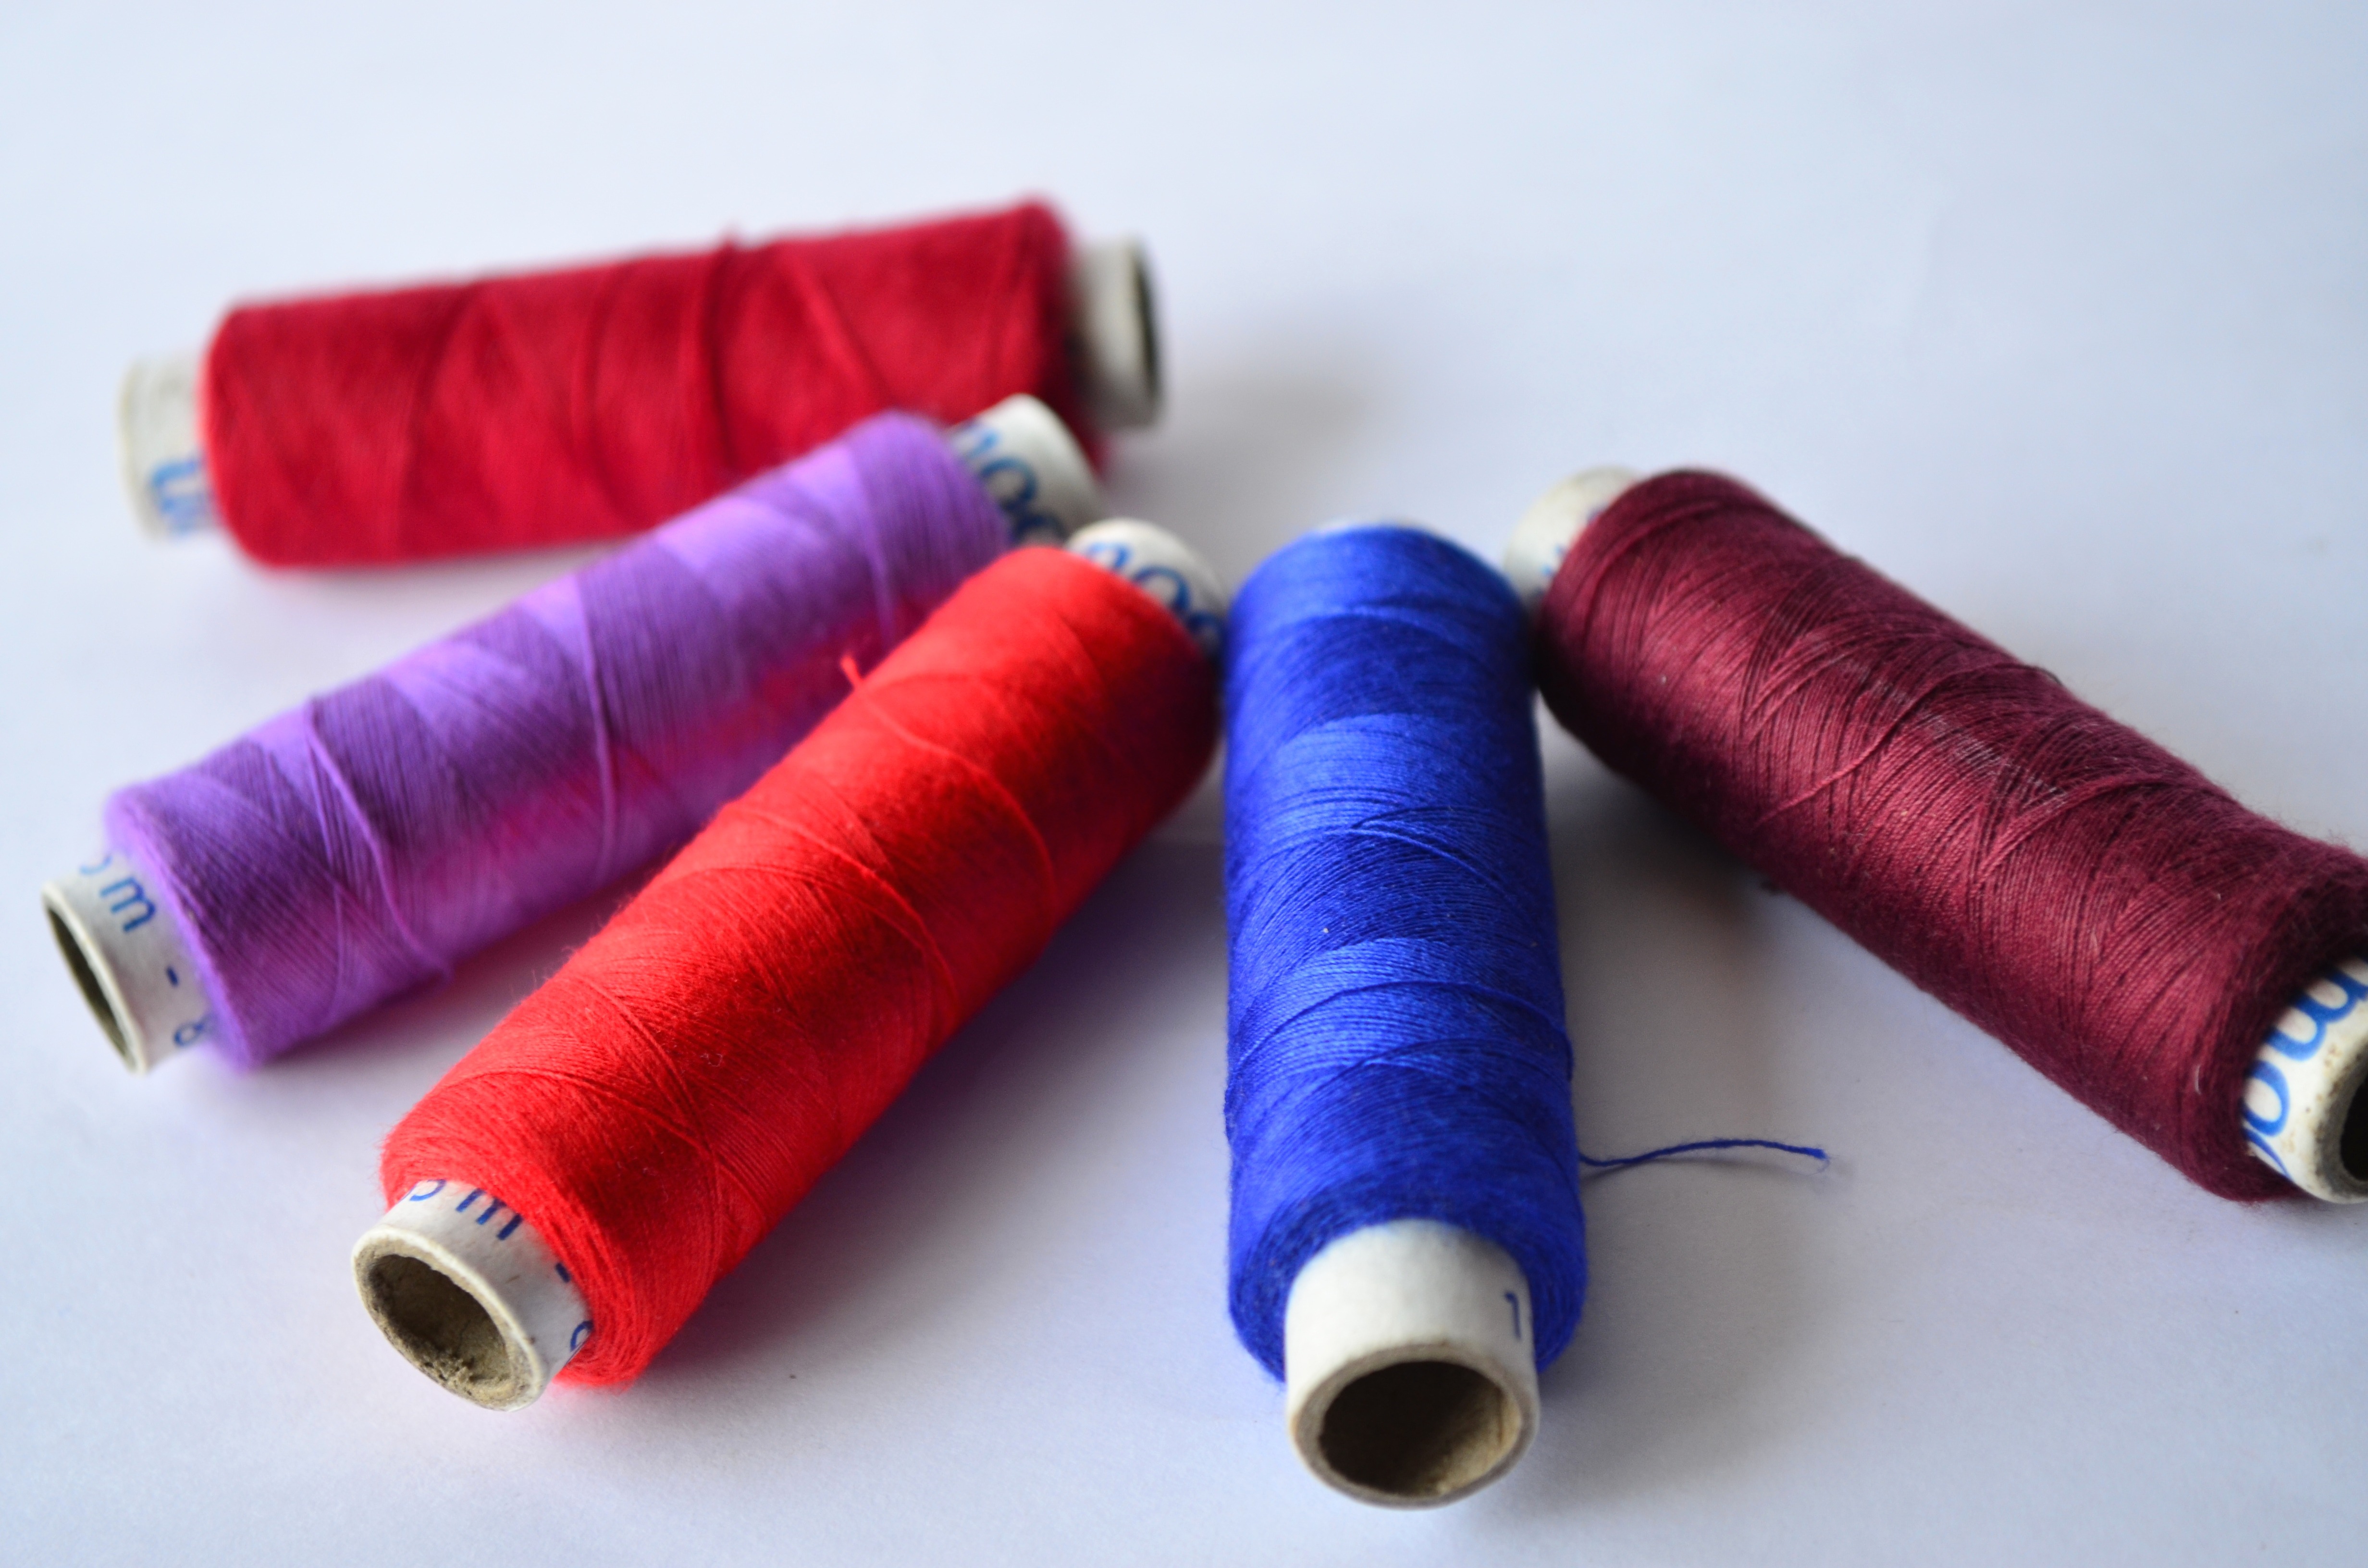
purple, red, brown, blue, craft, colorful, cloth, yarn, wool, material, fabric, sewing, thread, textile, art, cotton, threads, needlework